Goodfellas

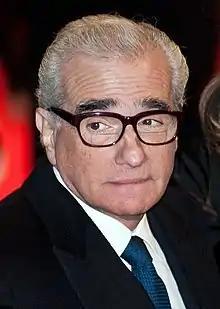
Martin Scorsese, the director of the film, in 2010

"Goodfellas" is based on New York crime reporter Nicholas Pileggi's book "Wiseguy". Martin Scorsese did not intend to make another Mafia film, but he saw a review of Pileggi's book, which he read while working on "The Color of Money" in 1986. He had always been fascinated by the mob lifestyle, and was drawn to Pileggi's book because he thought that it was the most honest portrayal of gangsters that he had ever read.